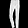
Label: Trouser